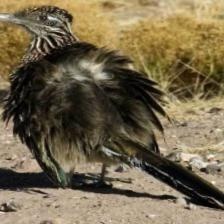
Species: ROADRUNNER
Scientific name: GEOCOCCYX